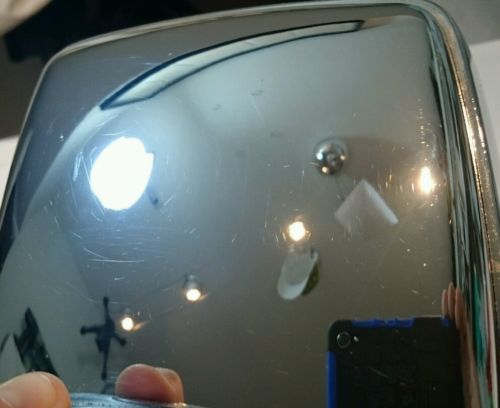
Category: toaster